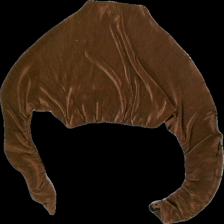
View: back
Type: Blouse
Category: Ladies
Brand: Nelly
Colors: Brown
Material: 100% Poly
Cut: Cropped
Size: 36
Season: All
Price range: 100-150
Recommended usage: Reuse